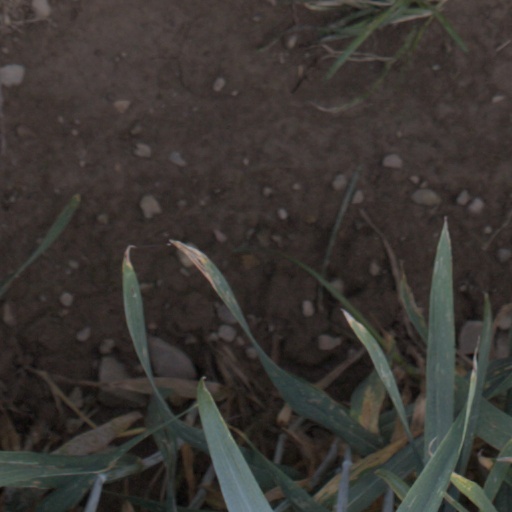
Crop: wheat